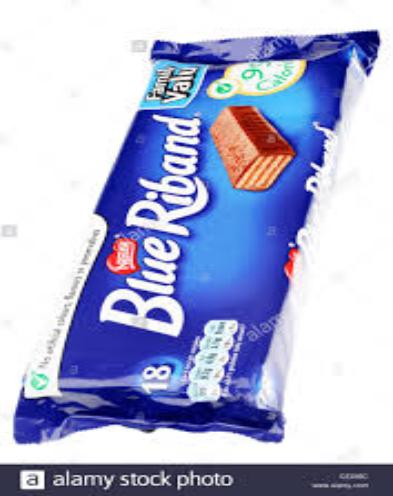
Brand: Blue Riband
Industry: Food